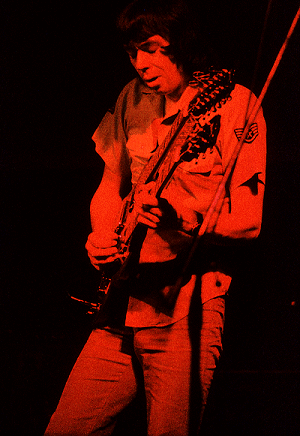
Camel est un groupe rock progressif britannique, originaire de Guildford, comté de Surrey, en Angleterre. Mené par le membre fondateur et guitariste Andrew Latimer, ils comptent quatorze albums studio, quatorze singles, et diverses compilations et albums live.